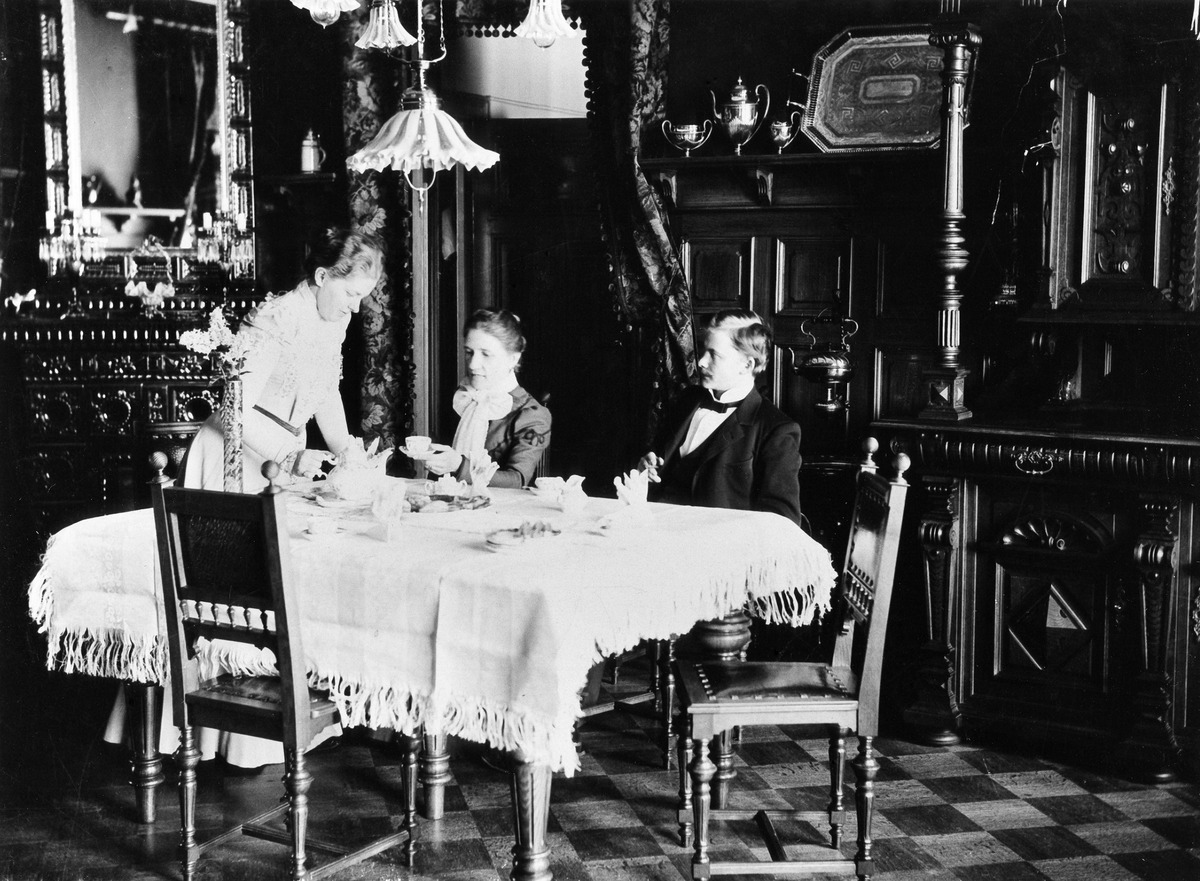
Kahvihetki Björkellien kotona Bulevardi
17
:ssä
sisällön kuvaus: Kahvihetki Björkellien kotona Bulevardi

17

:ssä.

Kahvipöydän

ääressä

vas.

rouva Björkell ja tuore aviopari Rosa

(o.s.

Lindfors) ja

Julius

Björkell mustavalkoinen
Ajankohta: kuvausaika 1900
Paikka: Suomi, Uusimaa, Helsinki, Kamppi Helsinki, Bulevardi 17
Aiheet: Björkell,  ,, Björkell, Julius, Björkell, Rosa, huonekalut pöydät tuolit, valaistus sisävalaistus, lamput, huoneet ruokasalit, nautintoaineet kahvi, astiat